Wiltshire Police

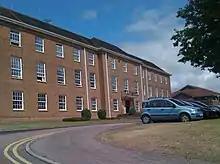
Wiltshire Police Headquarters, Devizes

The air support unit was officially created in the spring of 1990, but Wiltshire Police had been renting helicopters since the late 1980s. They experimented with fixed-wing aircraft, a Robinson Beta 22 helicopter and an Aérospatiale Gazelle, but later chose a Bolkow Bo 105 in 1990, which was used for seven years until it was replaced by a McDonnell Douglas MD 902 Explorer. This helicopter was shared with the Great Western Ambulance Service, an arrangement that was seen in only one other area of the country. Besides the pilot, the helicopter carried an observer and a paramedic. The air support unit was based at the headquarters in Devizes, where a hangar was built in 1993.